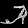
Label: Sandal